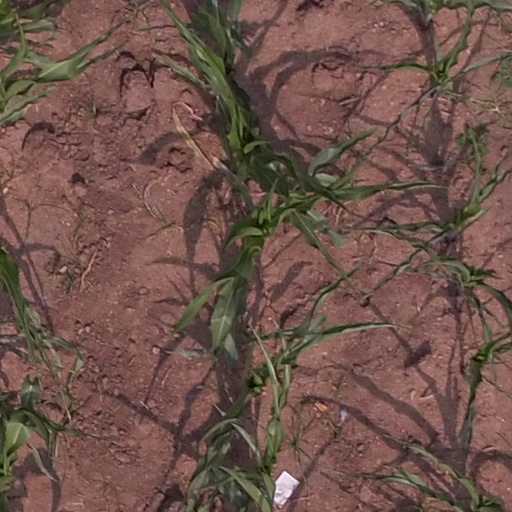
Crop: maize; corn